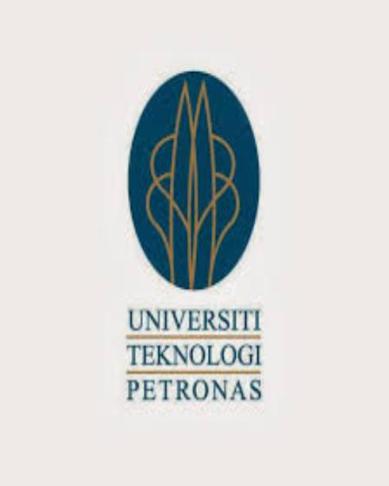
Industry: Others